Climate change in Arizona

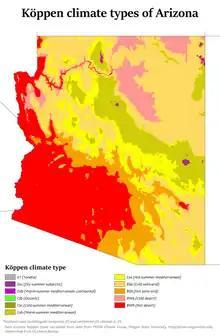
Köppen climate types in Arizona show a preponderance of arid and desert environments.

Climate change in Arizona encompasses the effects of climate change, attributed to man-made increases in atmospheric carbon dioxide, in the U.S. state of Arizona.